2015 ATP World Tour Finals

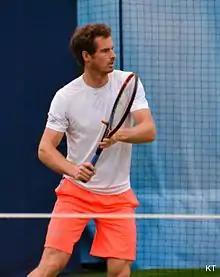
Andy Murray won his first masters in clay in Madrid.

On 15 August, Andy Murray became the second player to qualify on 15 August, during his victorious campaign at the Rogers Cup.